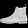
Label: Ankle boot